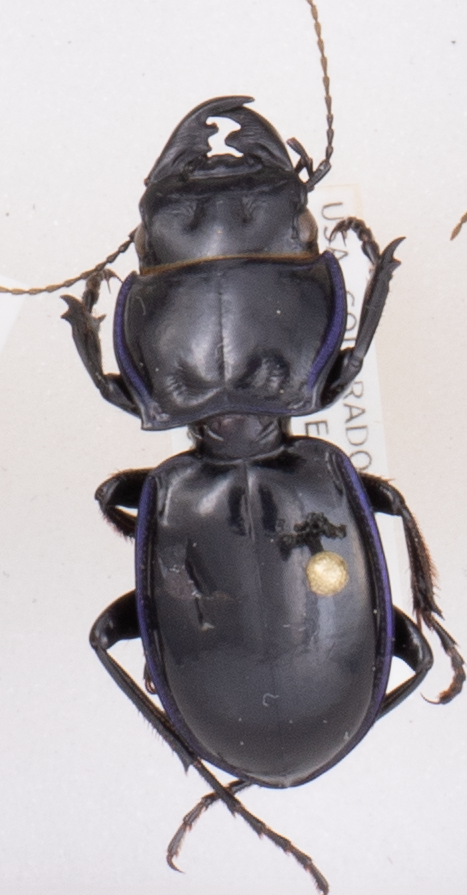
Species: Pasimachus elongatus
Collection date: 2018-05-24
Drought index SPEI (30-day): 0.988
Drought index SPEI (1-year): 0.086
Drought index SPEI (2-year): -0.17